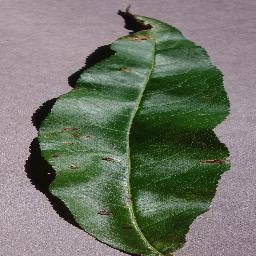
Label: Peach___Bacterial_spot